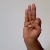
The image shows a hand gesture representing the letter 'F' in Indian Sign Language.